Laura Dern

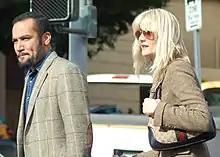
Dern with then-husband Ben Harper in December 2009

Dern was in a relationship with her "Blue Velvet" co-star Kyle MacLachlan from 1985 to 1989. She began dating Jeff Goldblum in 1992 while filming "Jurassic Park", and the relationship ended in 1997. Dern also dated Billy Bob Thornton from 1997 to 1999. They were engaged until she discovered he was dating Angelina Jolie. In autumn 2000, Dern began dating musician Ben Harper after they met at one of his concerts. Harper and Dern married on December 23, 2005, at their home in Los Angeles. They have two children together, son Ellery Walker (born August 21, 2001) and daughter Jaya (born November 2004). Through this marriage, Dern became stepmother to Harper's children from his first marriage. The two finalized their divorce in 2013.